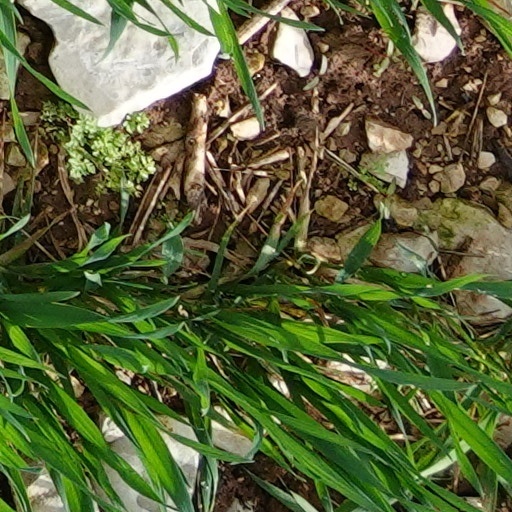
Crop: wheat